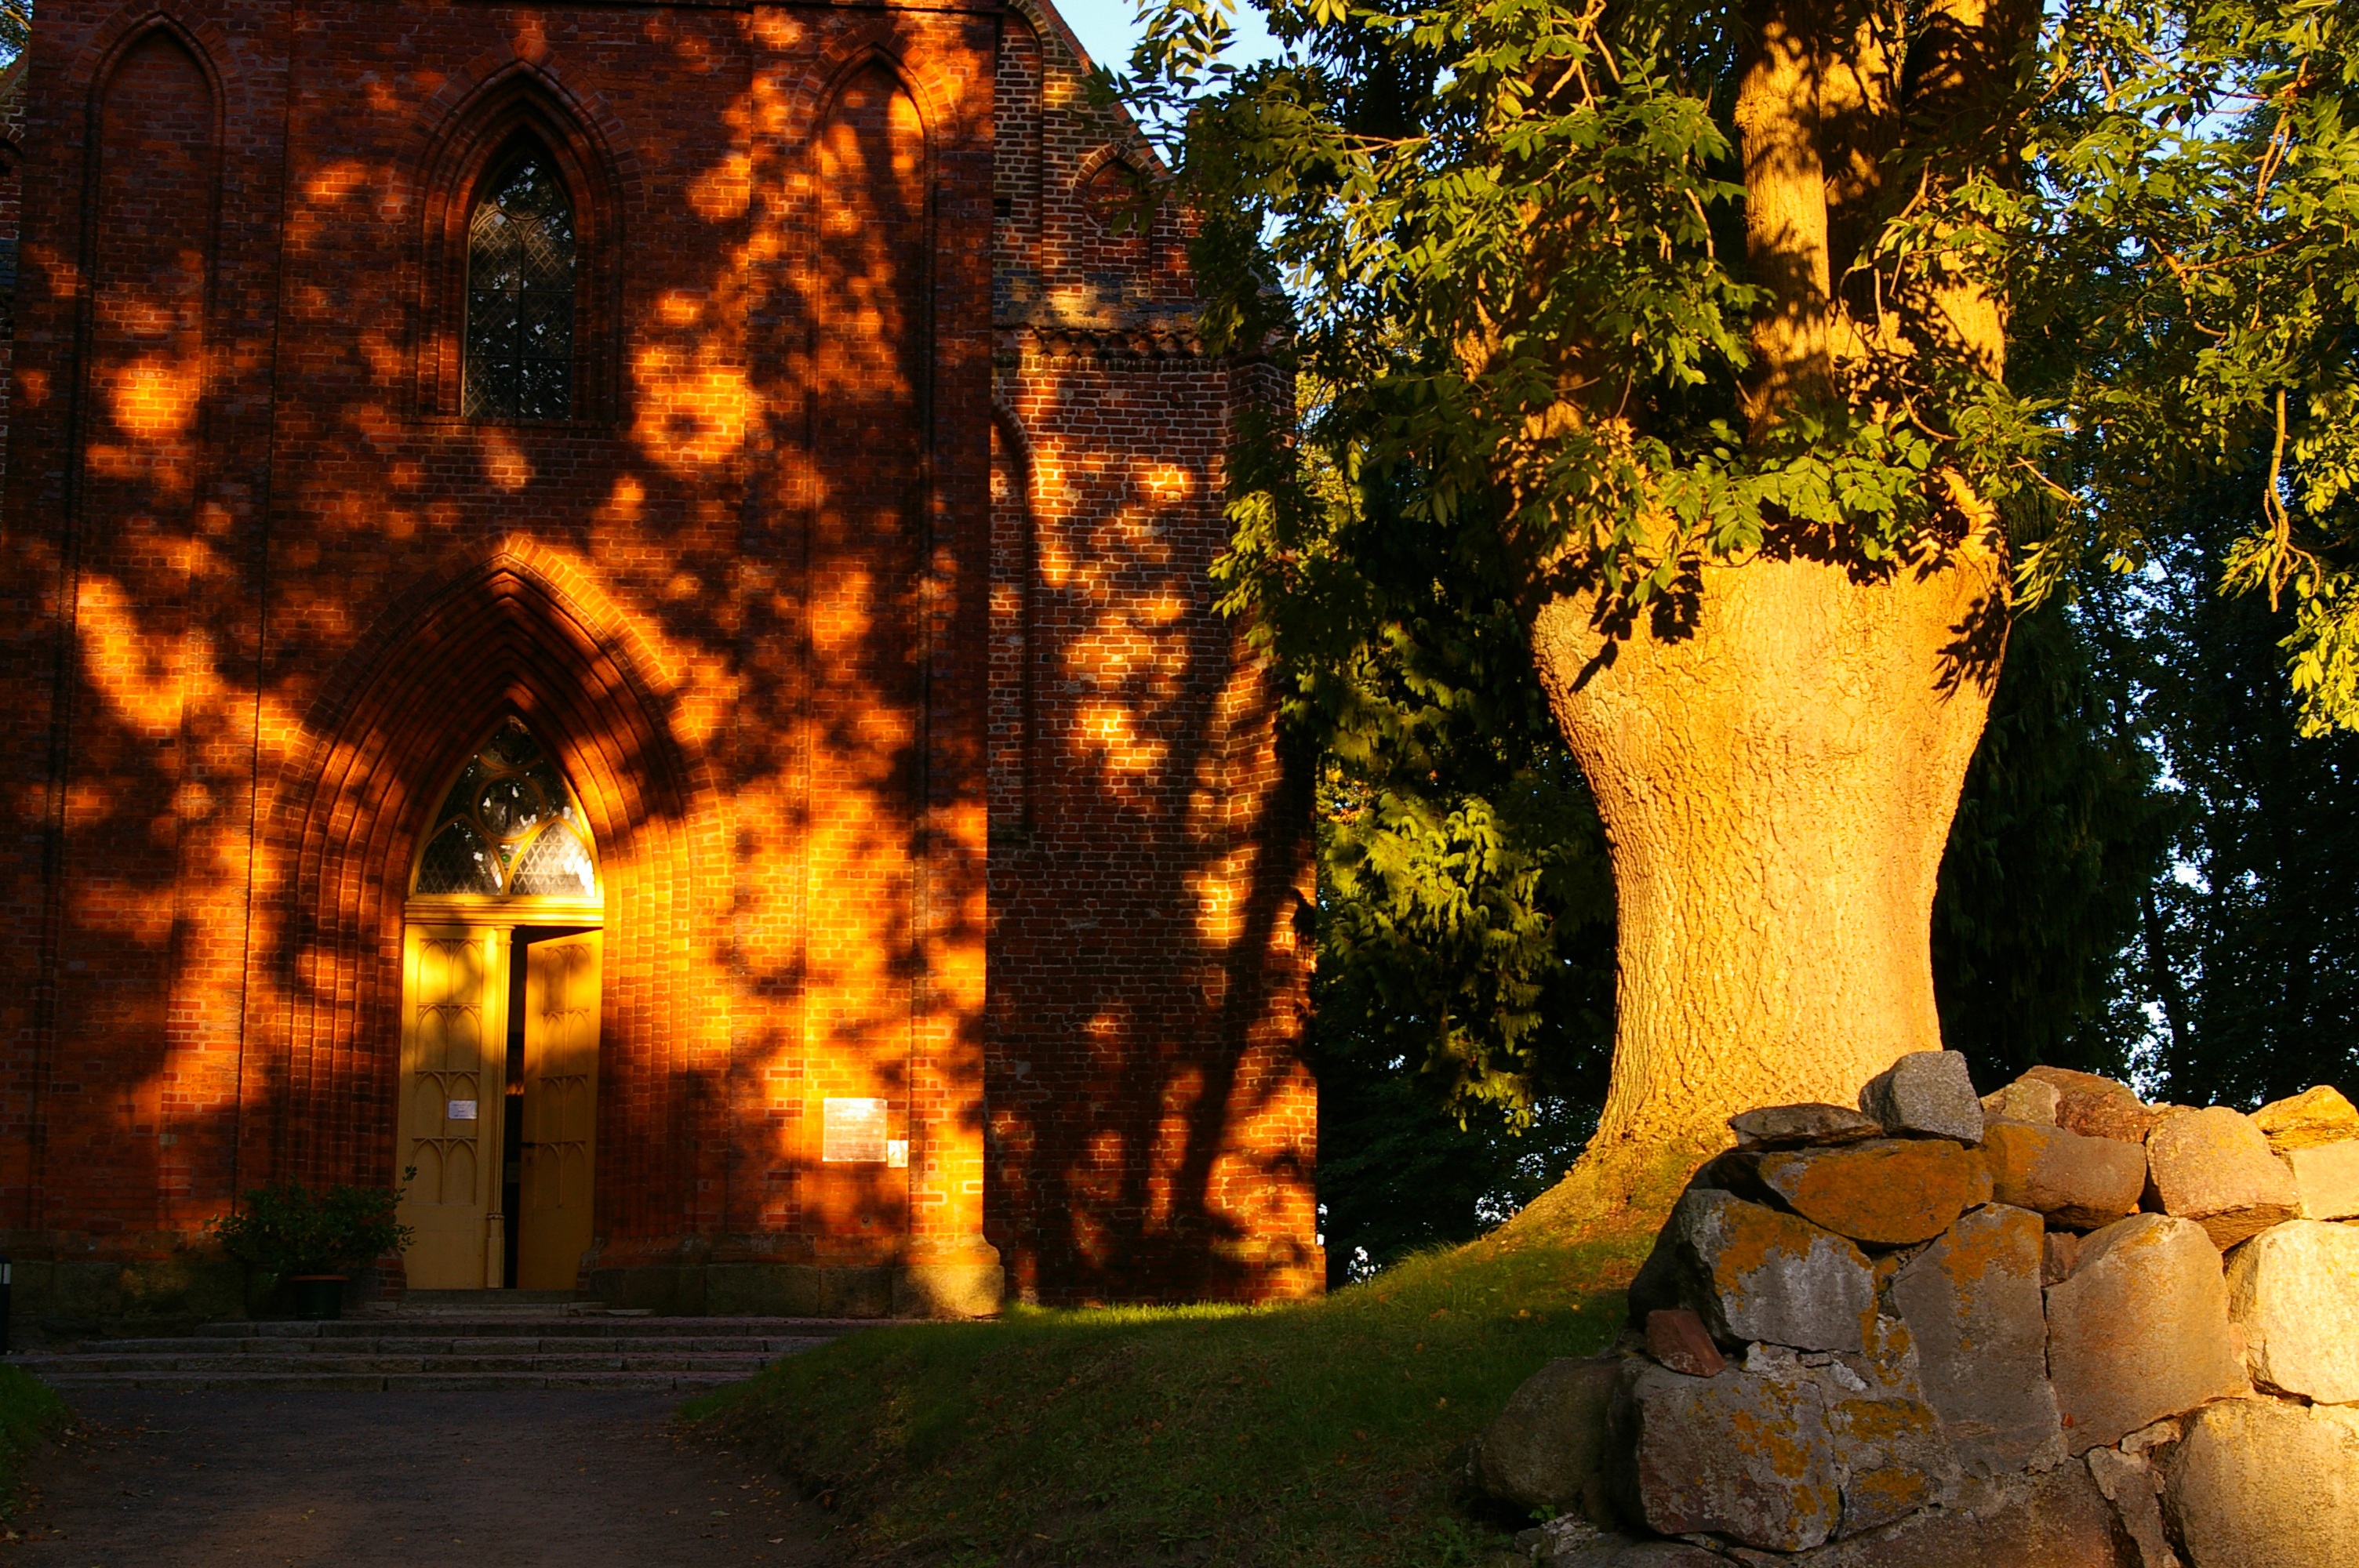
tree, nature, outline, light, architecture, plant, sun, sunset, night, sunlight, morning, leaf, flower, building, atmosphere, mystical, bark, dark, evening, twilight, orange, log, reflection, autumn, shadow, religion, romantic, contrast, church, chapel, yellow, season, tribe, stones, fantastic, mysterious, faith, bricks, boulders, rays, history, mood, input, middle ages, fairytale, sunbeam, atmospheric, afterglow, evening sky, house of worship, shadow play, ray of hope, lichtblick mood, discoloration, church entrance, woody plant